Breaking Clean

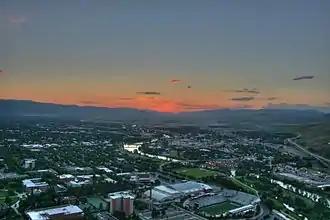

The cattle farm on which the author grew up was a typical ranch, described by Judy as livable and long-lasting, although not charming. The threshold was surrounded by a porch, decorated with linoleum cabbage flowers. The kitchen consisted of a square kitchen table, a double-oven cook stove, and a washbasin. Judy's bedroom, shared with her sister, had a foldaway cot and was next to the bathroom, which was provided with a wringer washing machine, a claw-foot bathtub and a pump used to obtain the household water.